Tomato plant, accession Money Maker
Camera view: vertical (180 deg); turntable rotation: 90 degrees
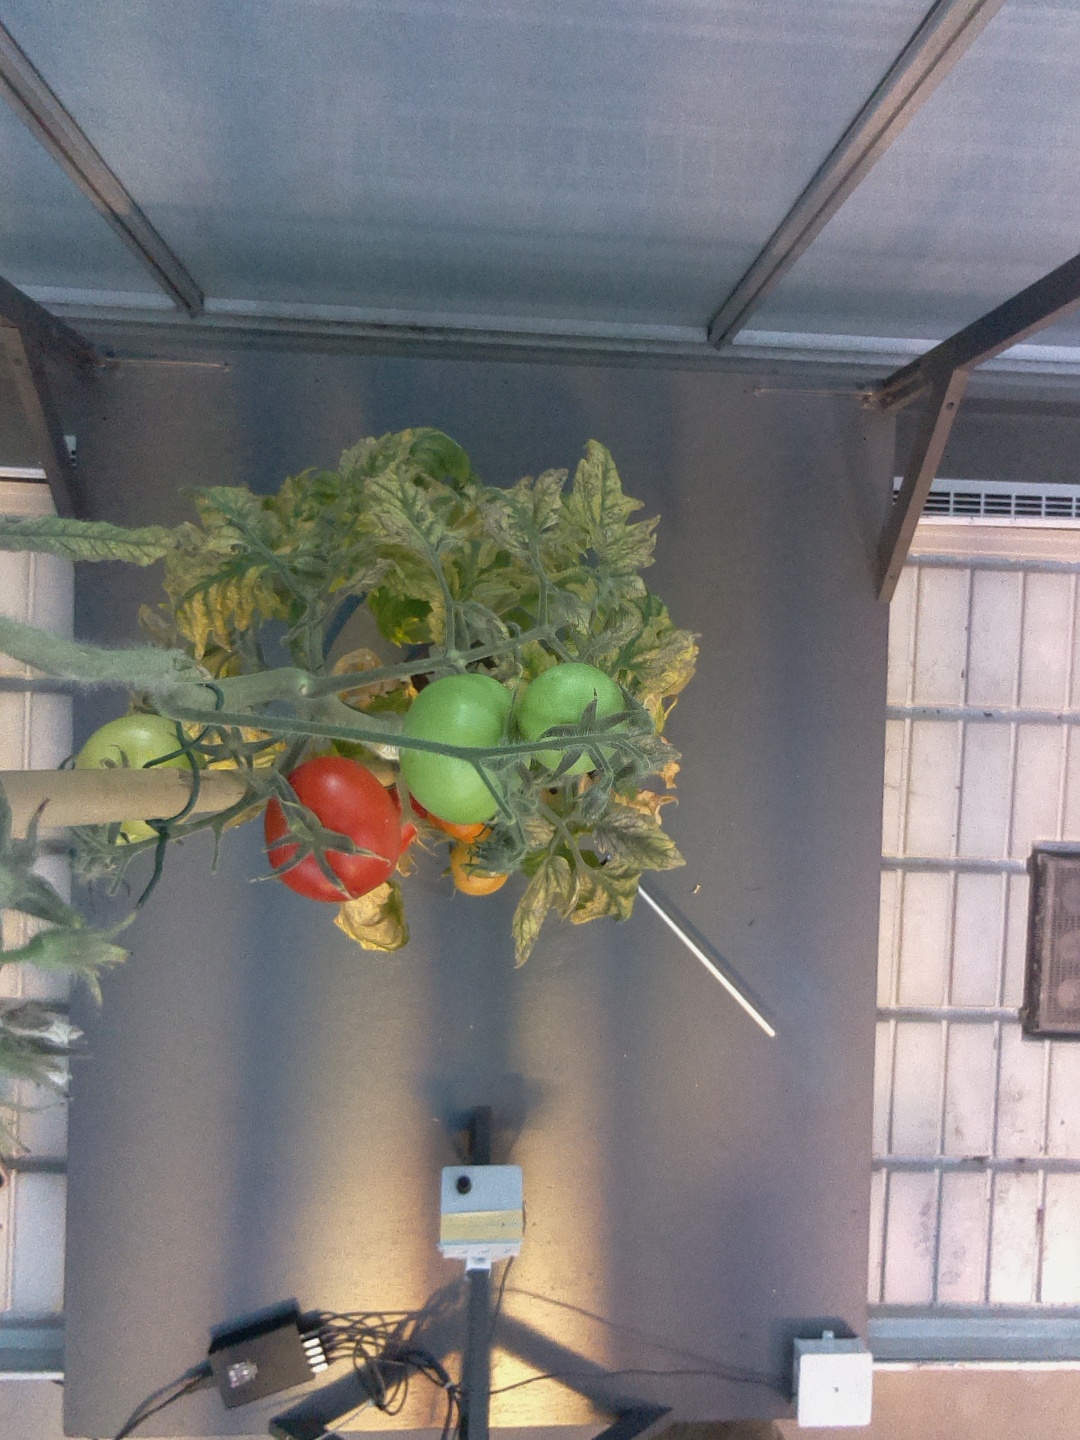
BBCH growth stage 85: 50%-60% of fruits show typical fully ripe color